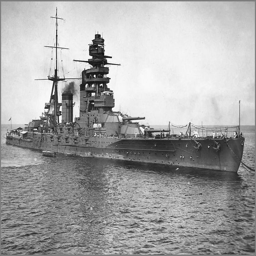
16 looking significantly different after reconstruction in the 1930s , she was flagship during the attack .